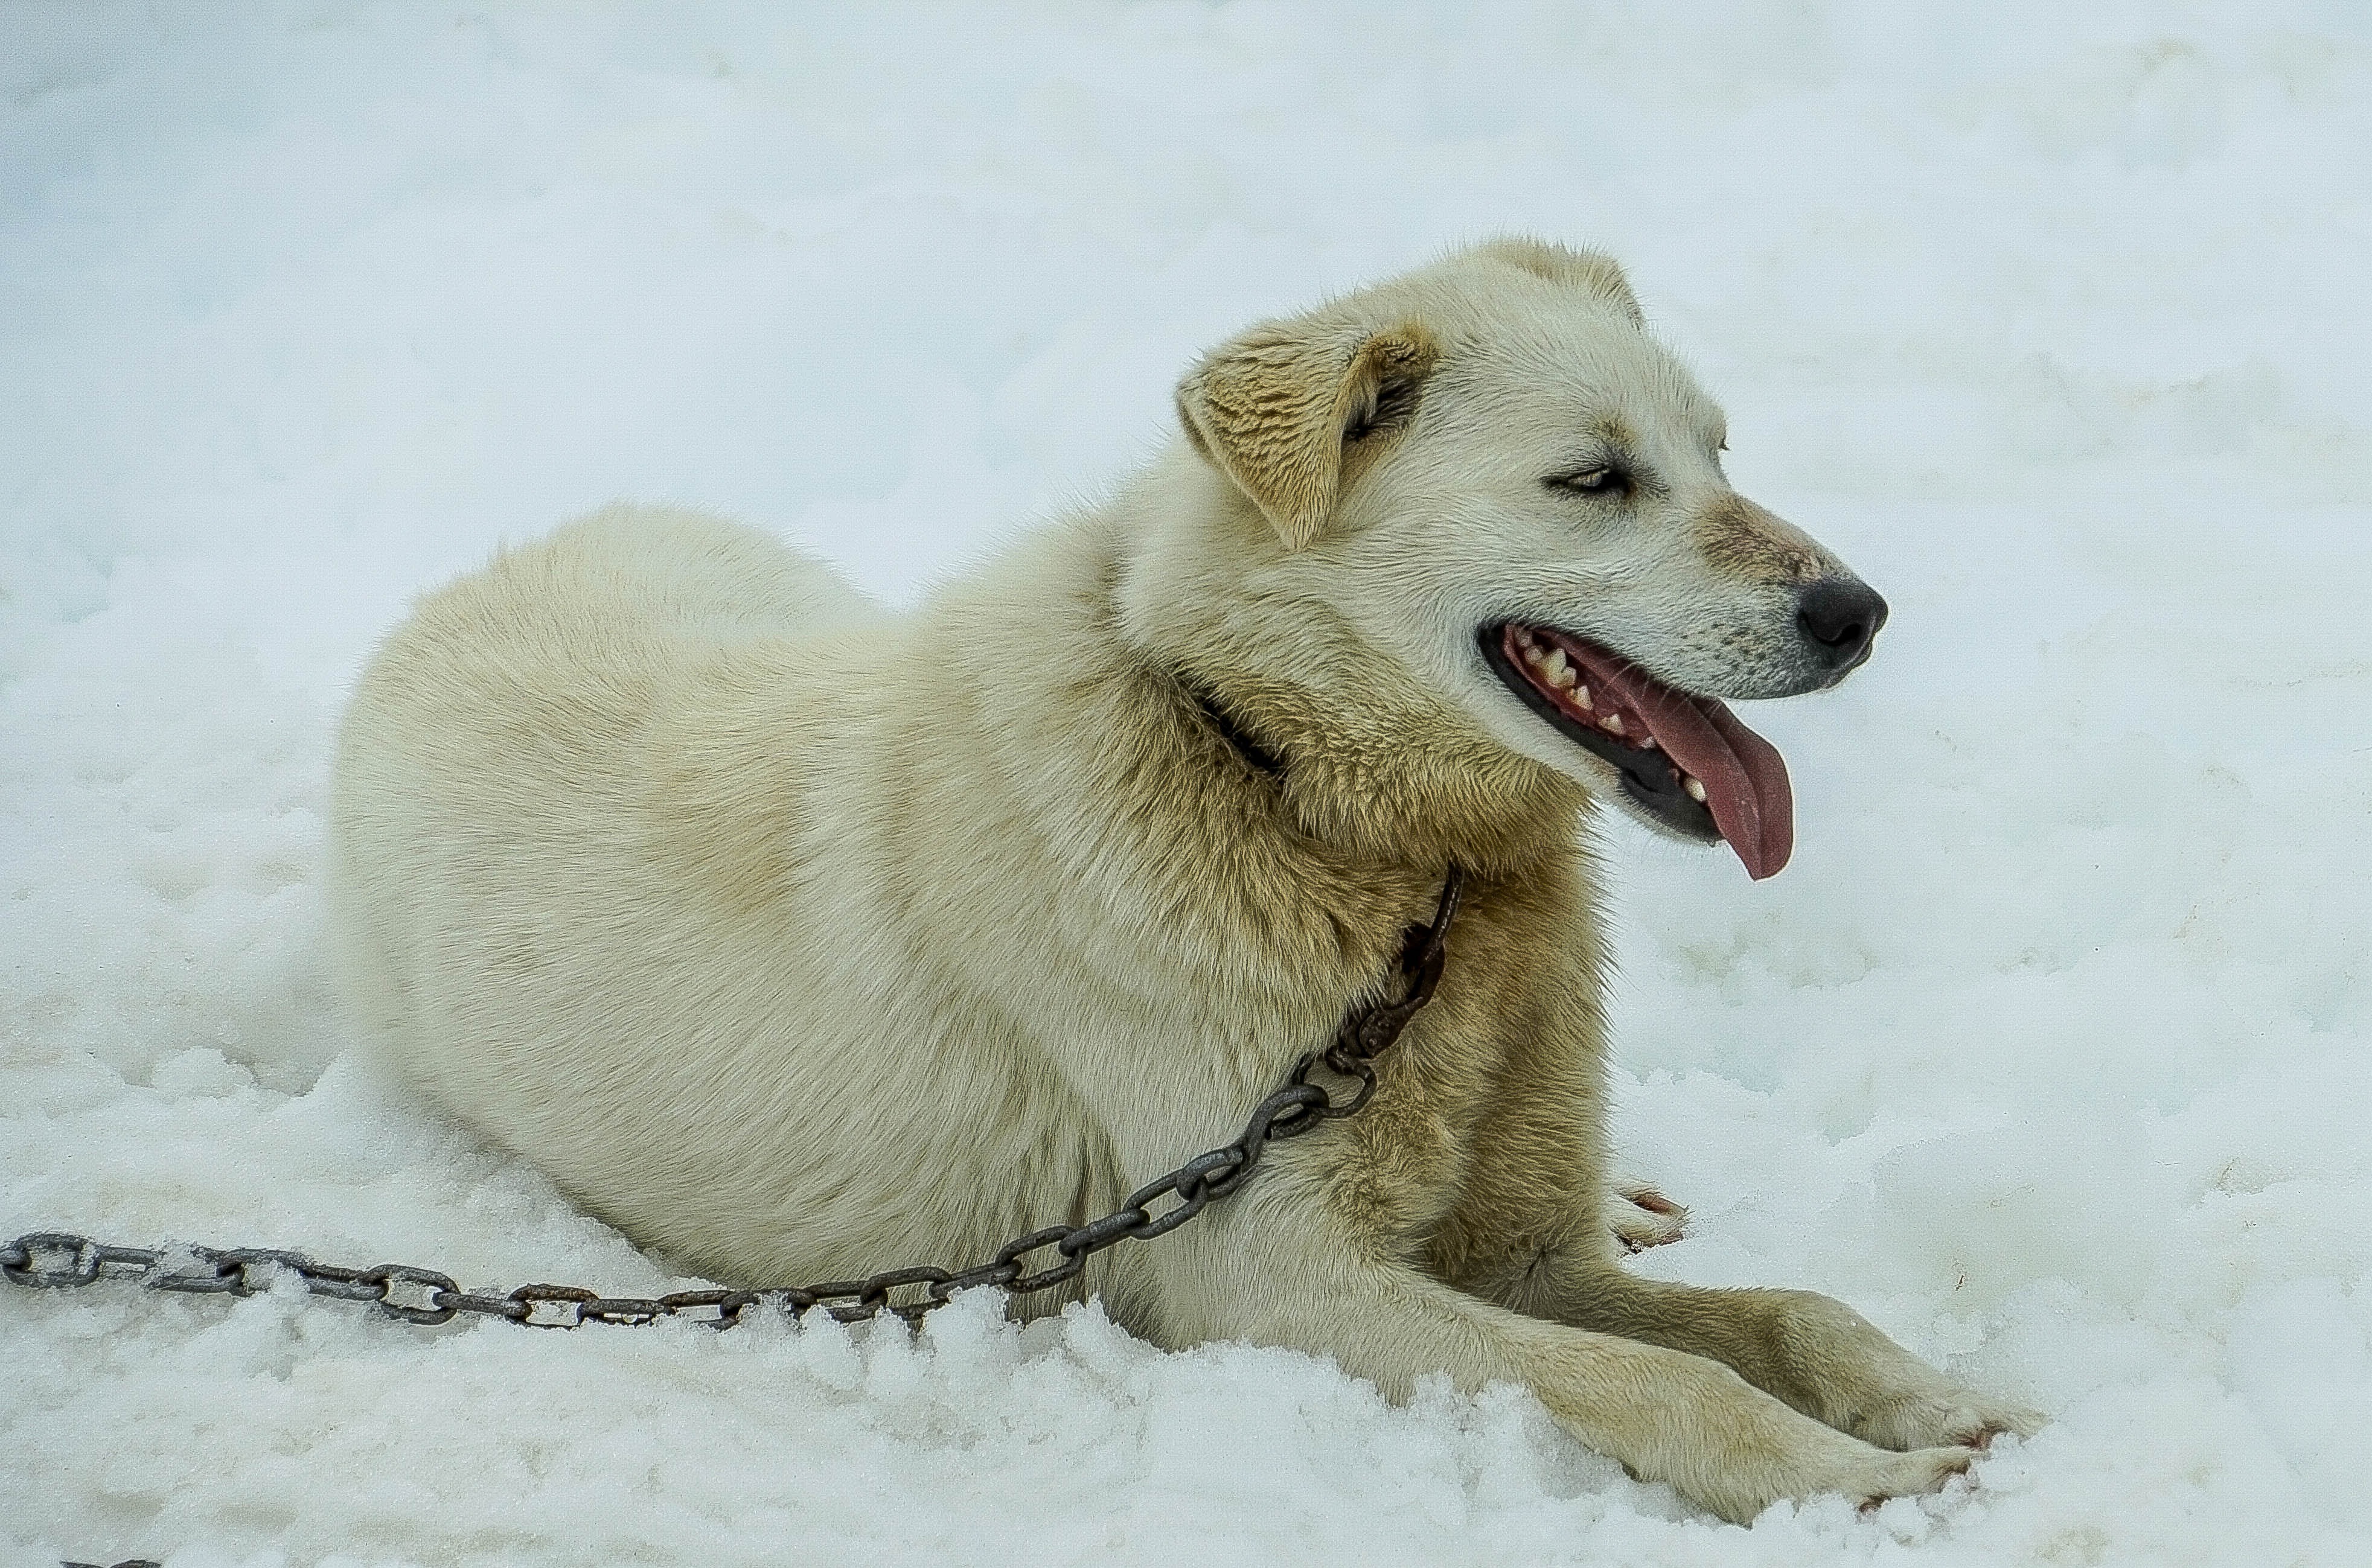
snow, winter, dog, animal, canine, photo, portrait, weather, mammal, polar bear, husky, vertebrate, beautiful, sled, image, alaska, siberian, sledding, breed, iditarod, blue eyes, dog sled, dogsled, sled dog, sled dogs, blue eyed, siberian husky, street dog, dog like mammal, dog breed group, greenland dog, dog crossbreeds, white sled dog, huskey dog